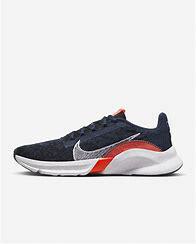
Brand: Nike
Model: Superrep Go 3 Flyknit Next Nature